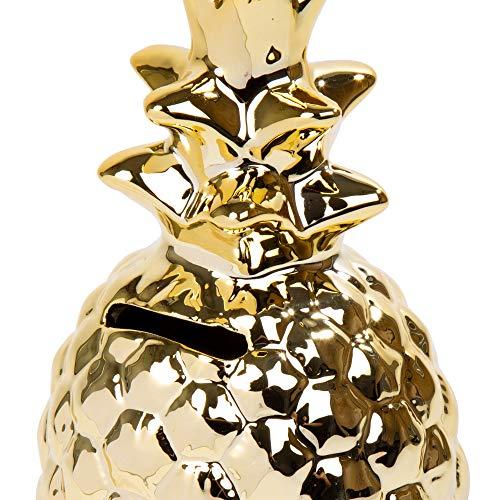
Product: CTG Cute Ceramic Pineapple Money Bank, 3.5 x 6.5 inches, Gold
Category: Toys & Games | Novelty & Gag Toys
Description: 5H in dimensions.
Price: $12.99
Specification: ProductDimensions:3.5x3.5x6.5inches|ItemWeight:10.2ounces|ShippingWeight:10.4ounces(Viewshippingratesandpolicies)|Manufacturer:CTGBrands|ASIN:B07DG3J65V|Itemmodelnumber:65700